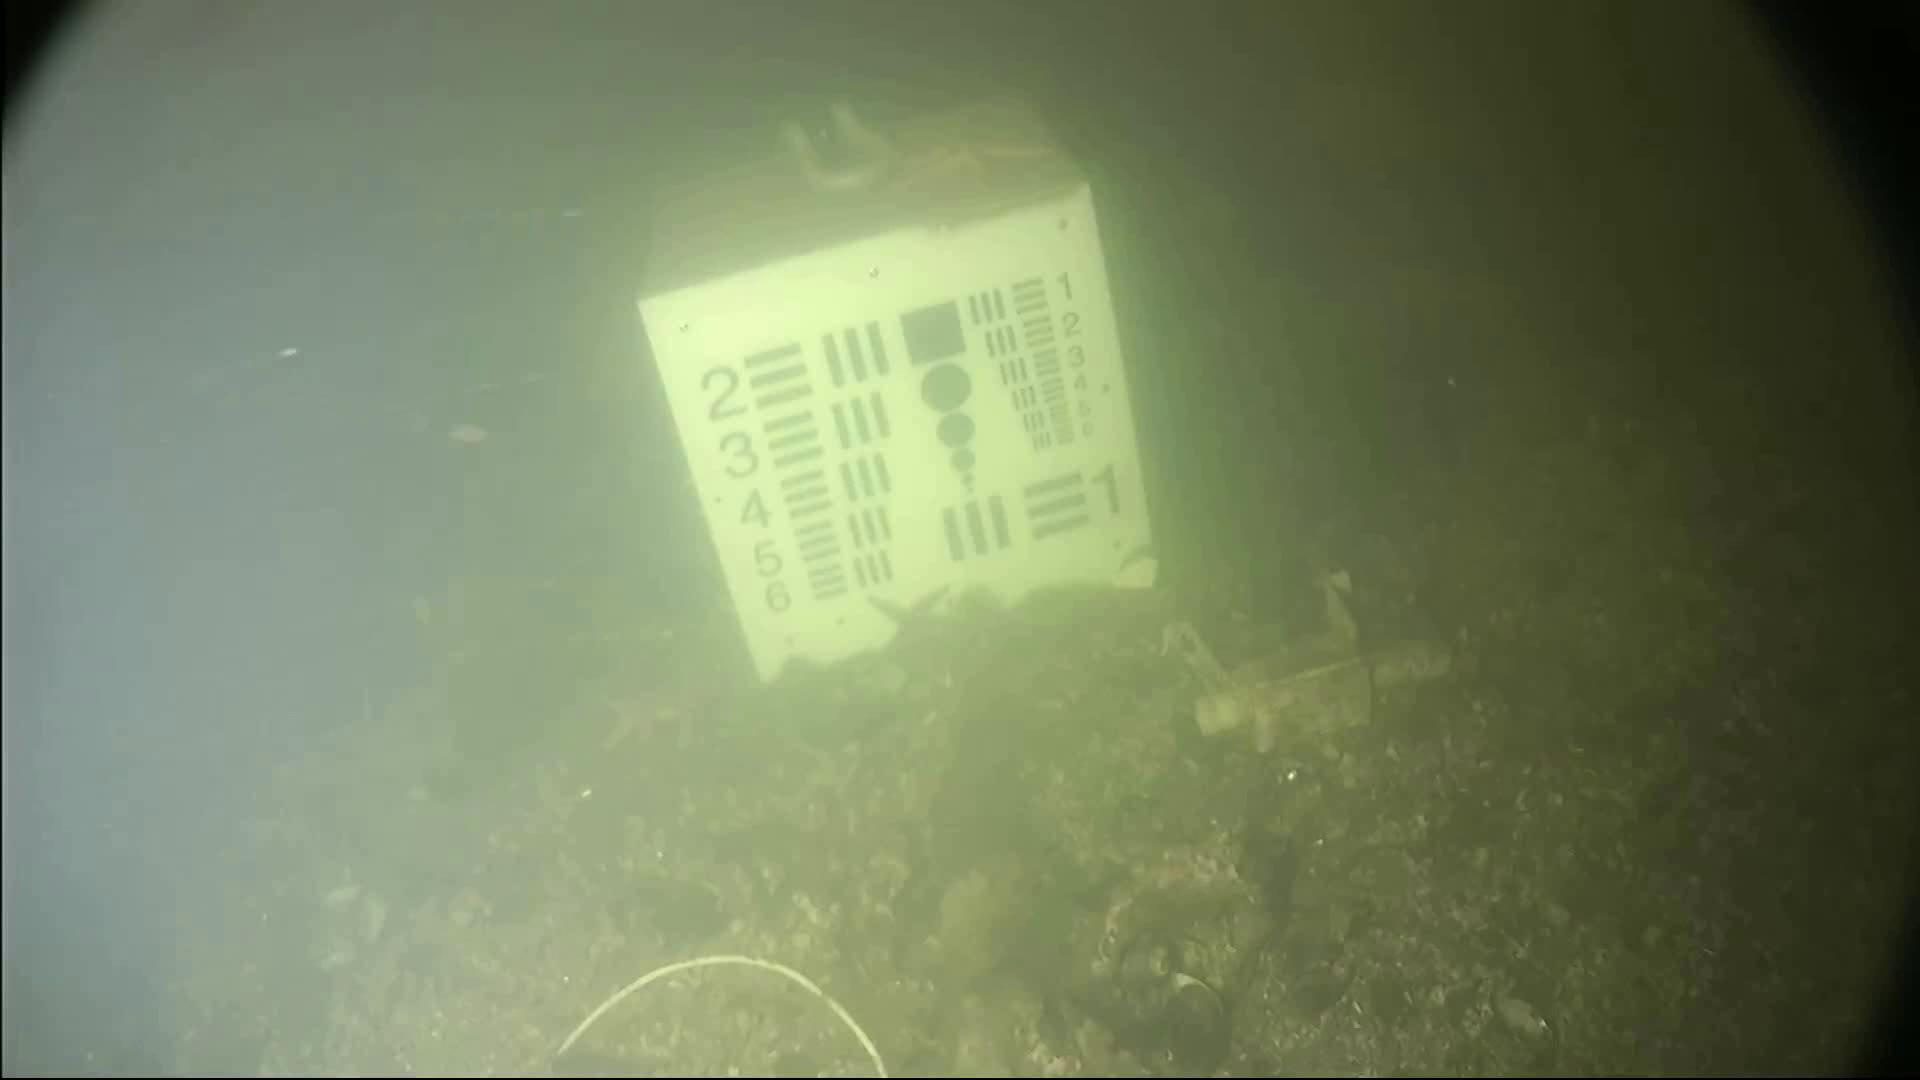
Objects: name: starfish